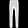
Label: Trouser